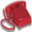
Label: telephone